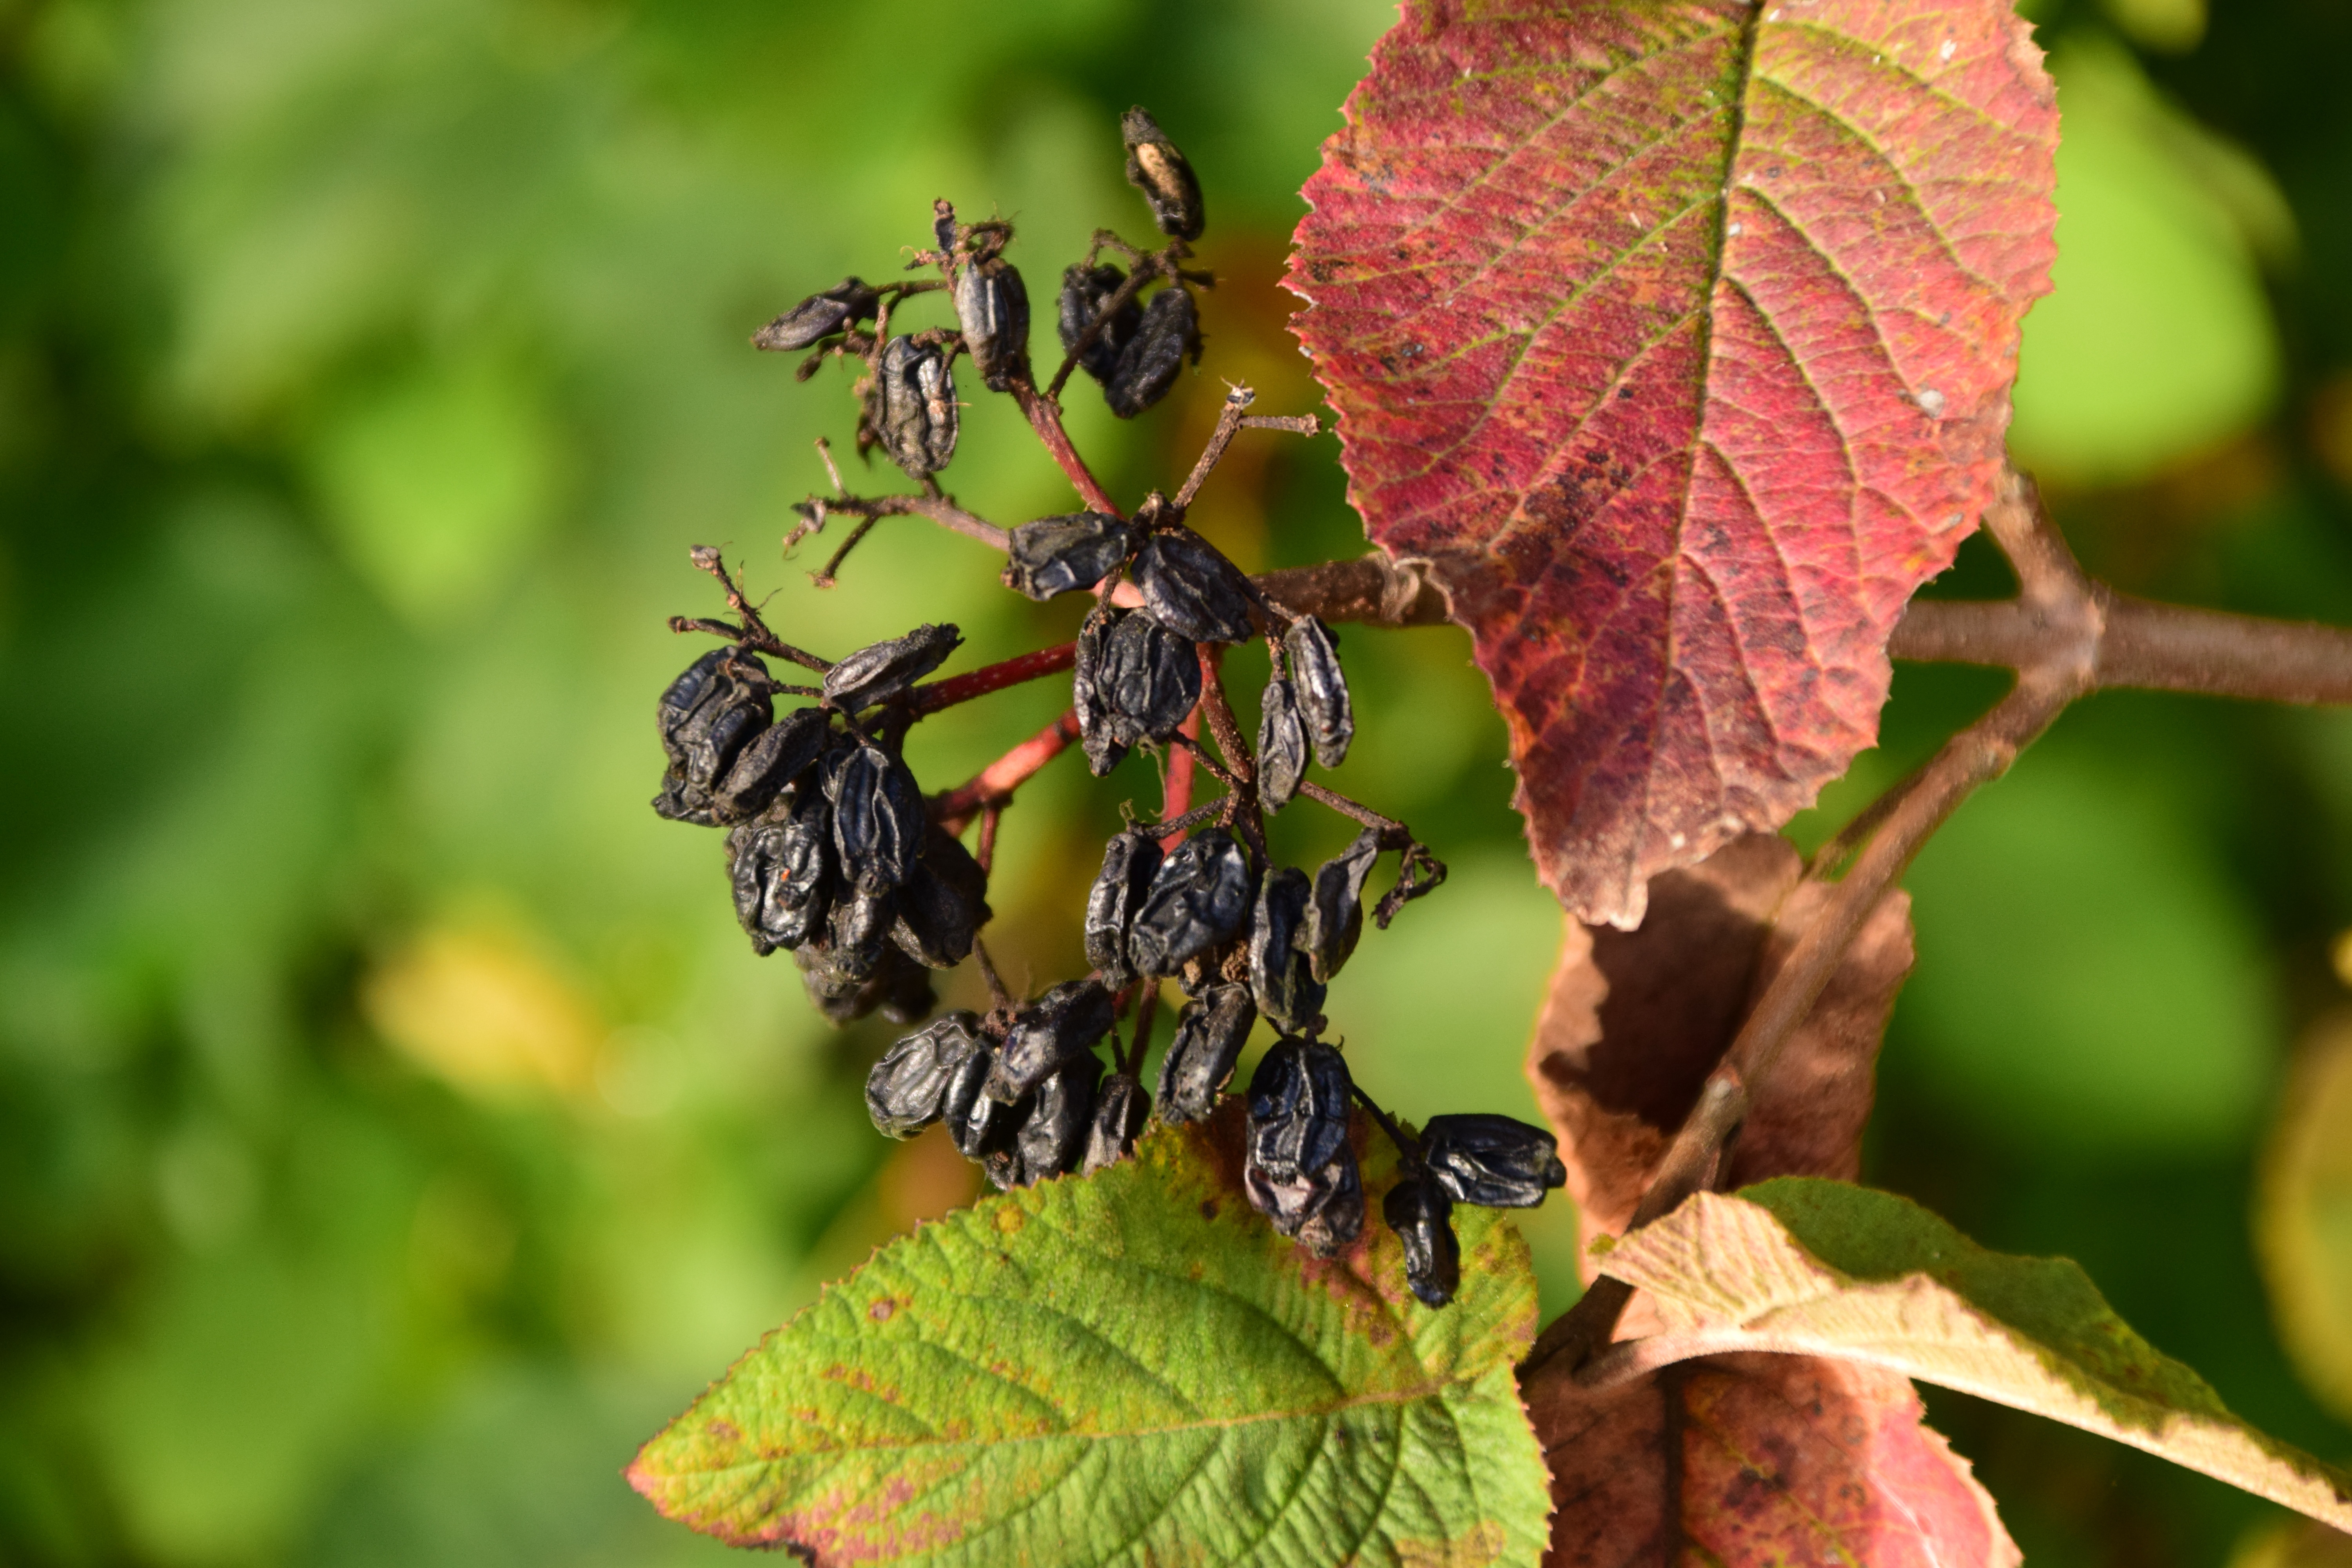
nature, plant, photography, leaf, flower, wildlife, bush, green, red, produce, insect, autumn, botany, close, flora, fauna, invertebrate, close up, autumn mood, leaves, berries, fall foliage, macro photography, rowanberries, black berries